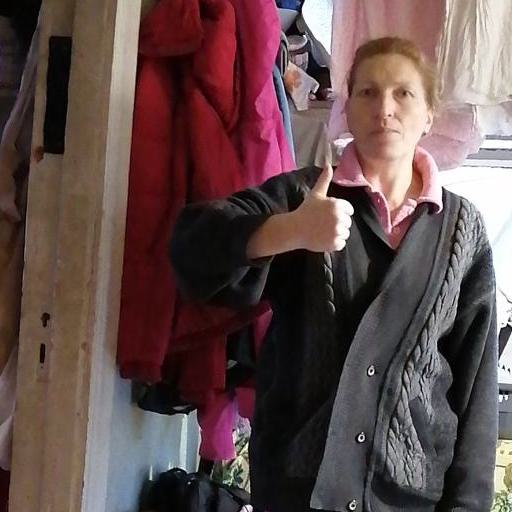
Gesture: like